Coupé utility

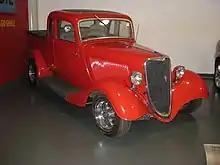
1934 Ford, the first coupe utility model. On display at the National Motor Museum, Birdwood, South Australia.

A coupé utility is a vehicle with a passenger compartment at the front and an integrated cargo tray at the rear, with the front of the cargo bed doubling as the rear of the passenger compartment.